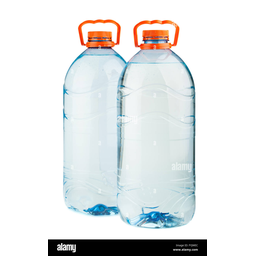
Label: bottles